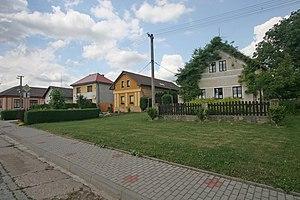
Třebnouševes est une commune du district de Jičín, dans la région de Hradec Králové, en Tchéquie. Sa population s'élevait à 288 habitants en 2017.